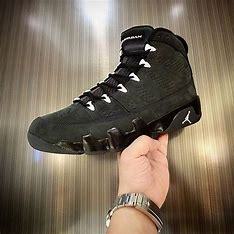
Brand: Jordan
Model: 9 Retro